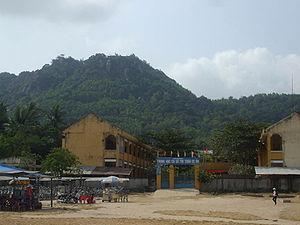
Oc Eo est le nom donné par l'archéologue français Louis Malleret à une ville découverte dans les années 1940 au sud de la province vietnamienne d’An Giang. Située un peu au sud du delta du Mékong, elle aurait été la ville portuaire la plus importante du royaume du Fou-nan et aurait existé entre le Iᵉʳ et le VIIᵉ siècle.
Thoại Sơn est un district de la province d'An Giang du sud-est du Viêt Nam.